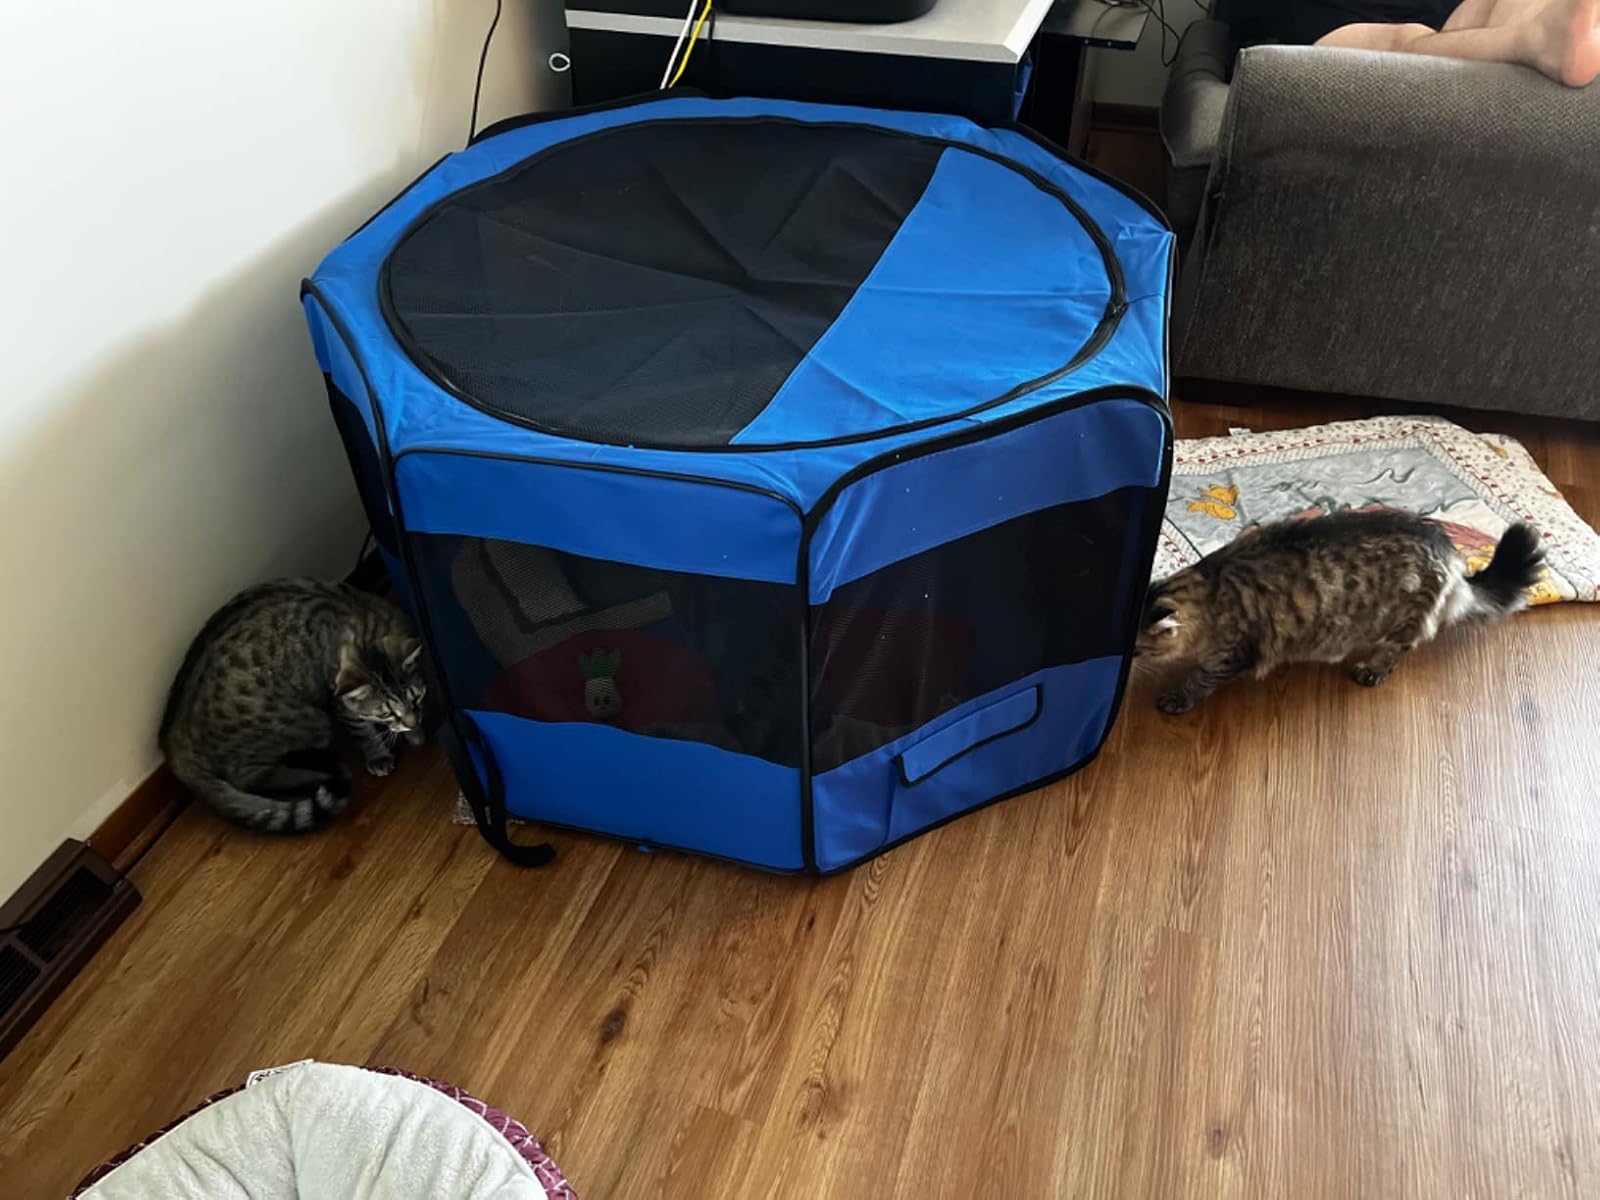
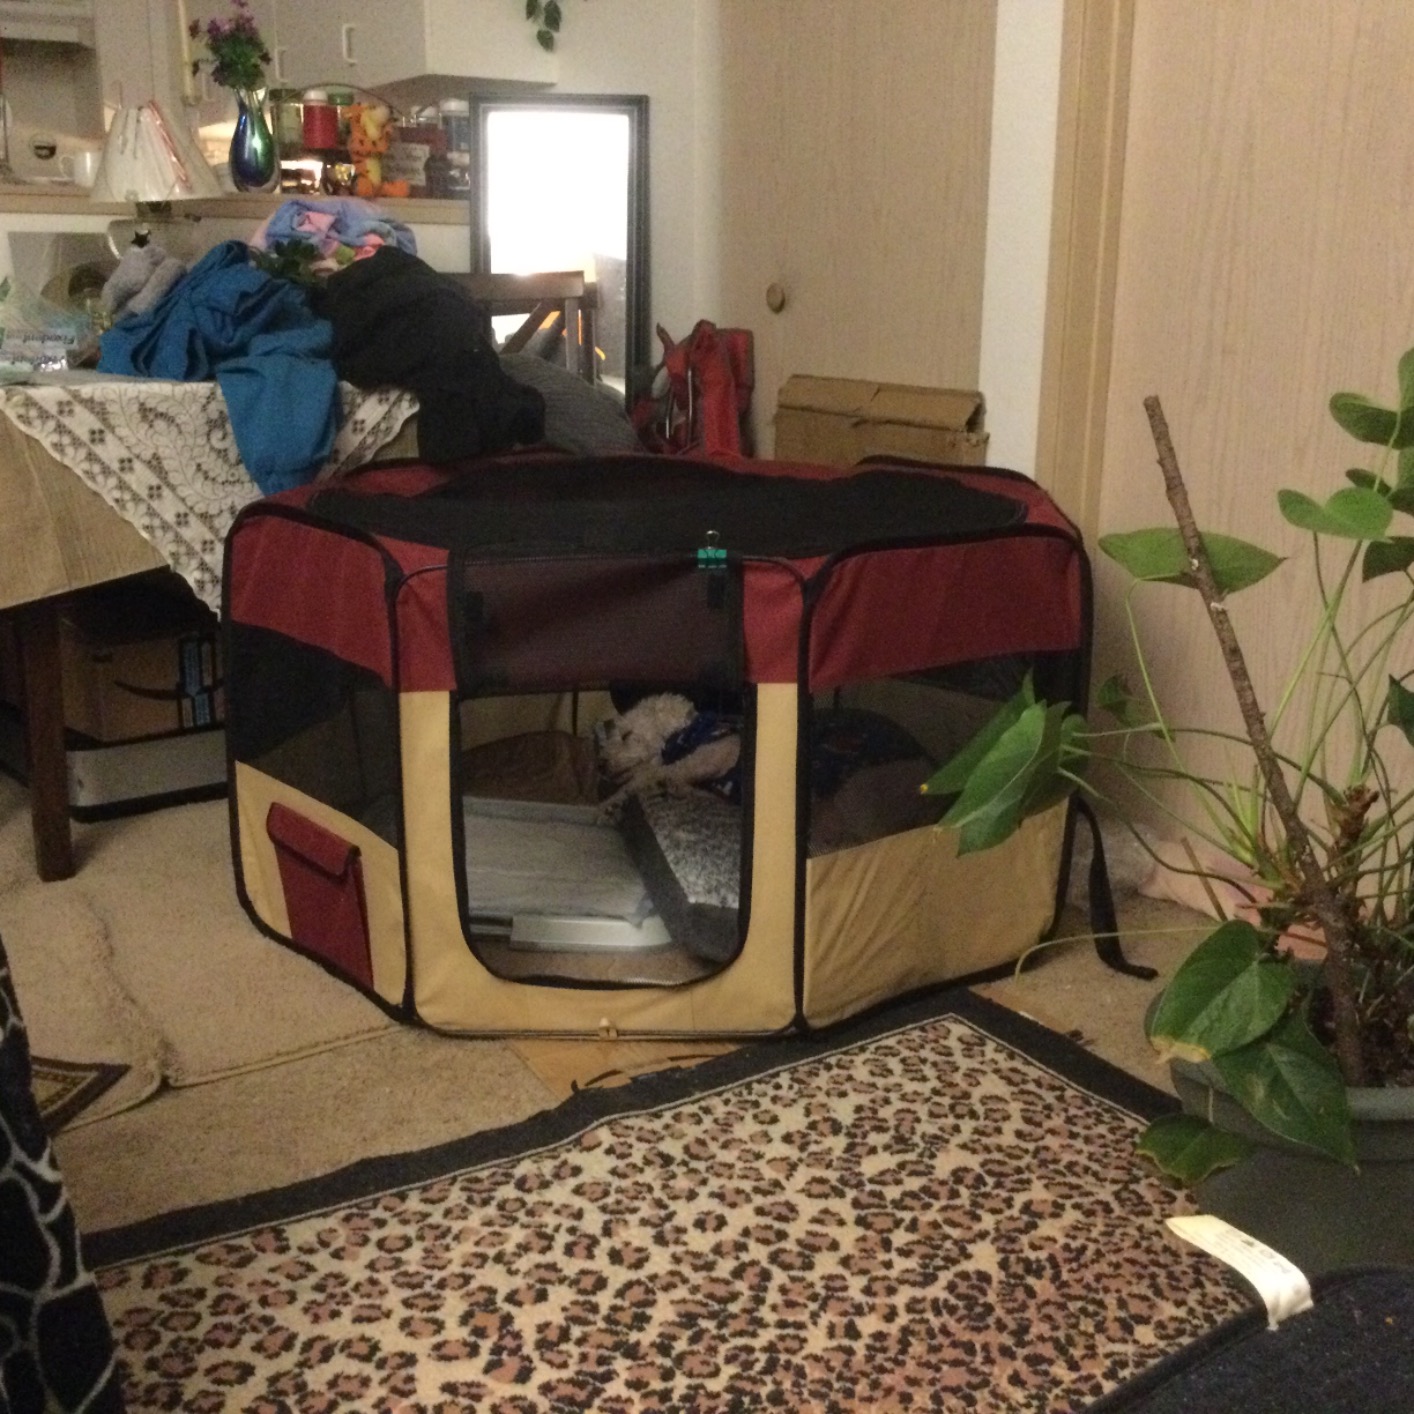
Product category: items_kennel
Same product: no